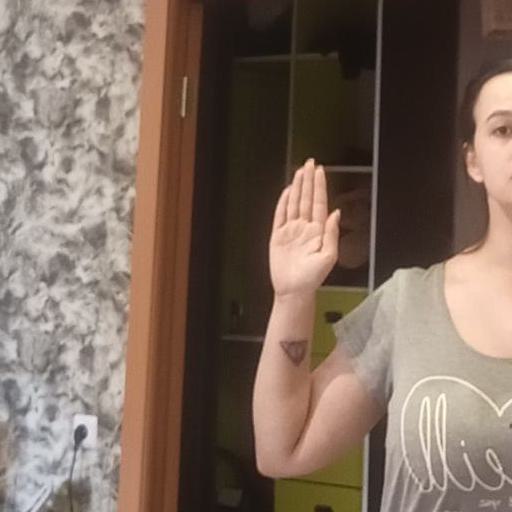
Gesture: stop